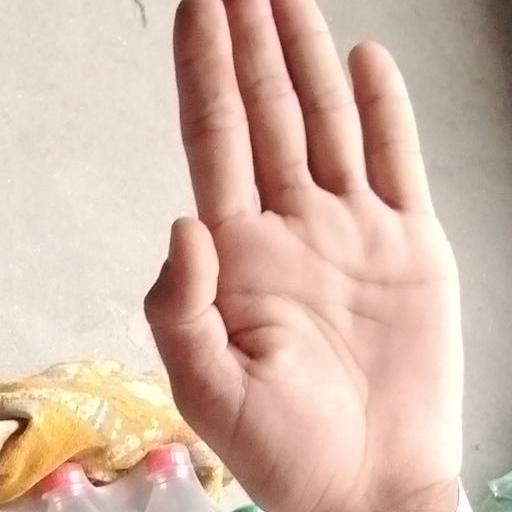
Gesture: stop